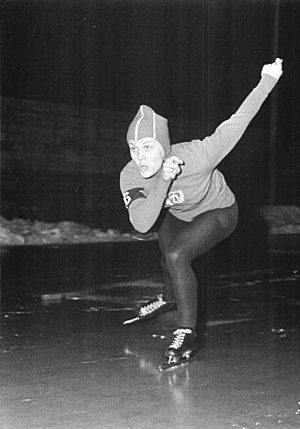
Helga Haase
Helga Haase var en tysk skøjteløber.